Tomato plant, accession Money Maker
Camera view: vertical (180 deg); turntable rotation: 0 degrees
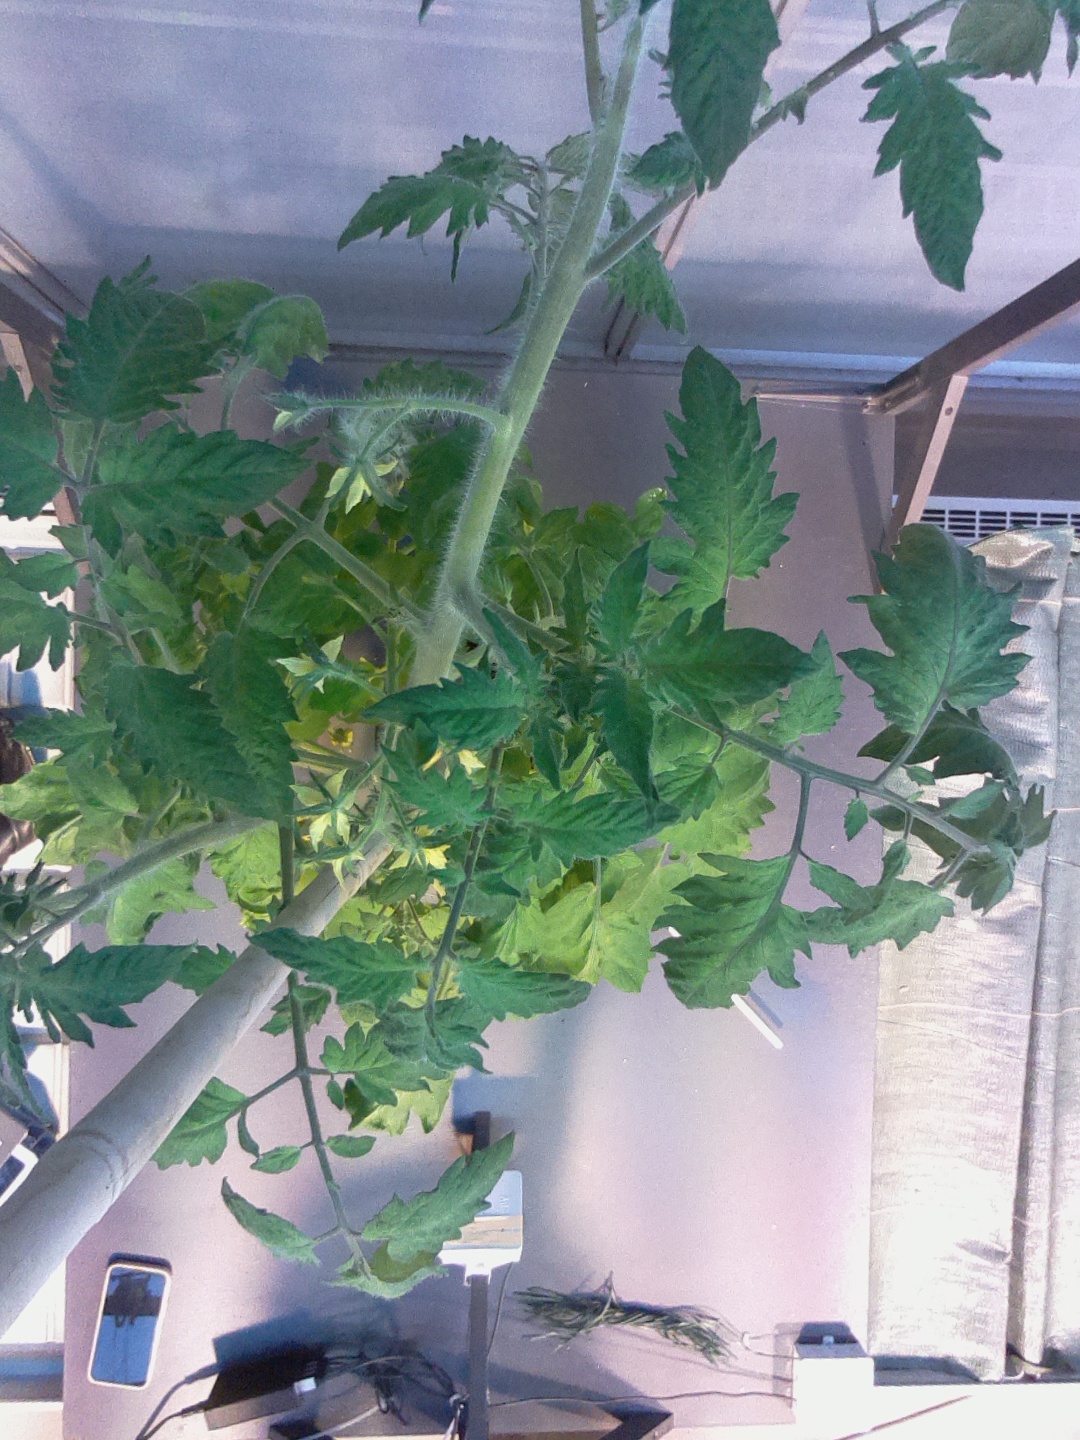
BBCH growth stage 70: Fruits at the main stem or branches visibles